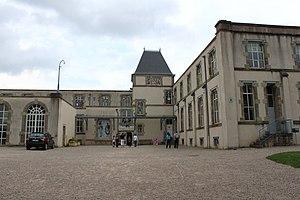
Imagerie d'Épinal, Lorraine, France
Cette page concerne les événements qui se sont produits durant l'année 1796 en Lorraine.
Ce tableau présente la liste de tous les monuments historiques classés ou inscrits dans la ville de Épinal, Vosges, en France.
L'Imagerie d'Épinal est à l'origine une imprimerie fondée en 1796 par Jean-Charles Pellerin et où furent gravées les premières images d'Épinal en série.